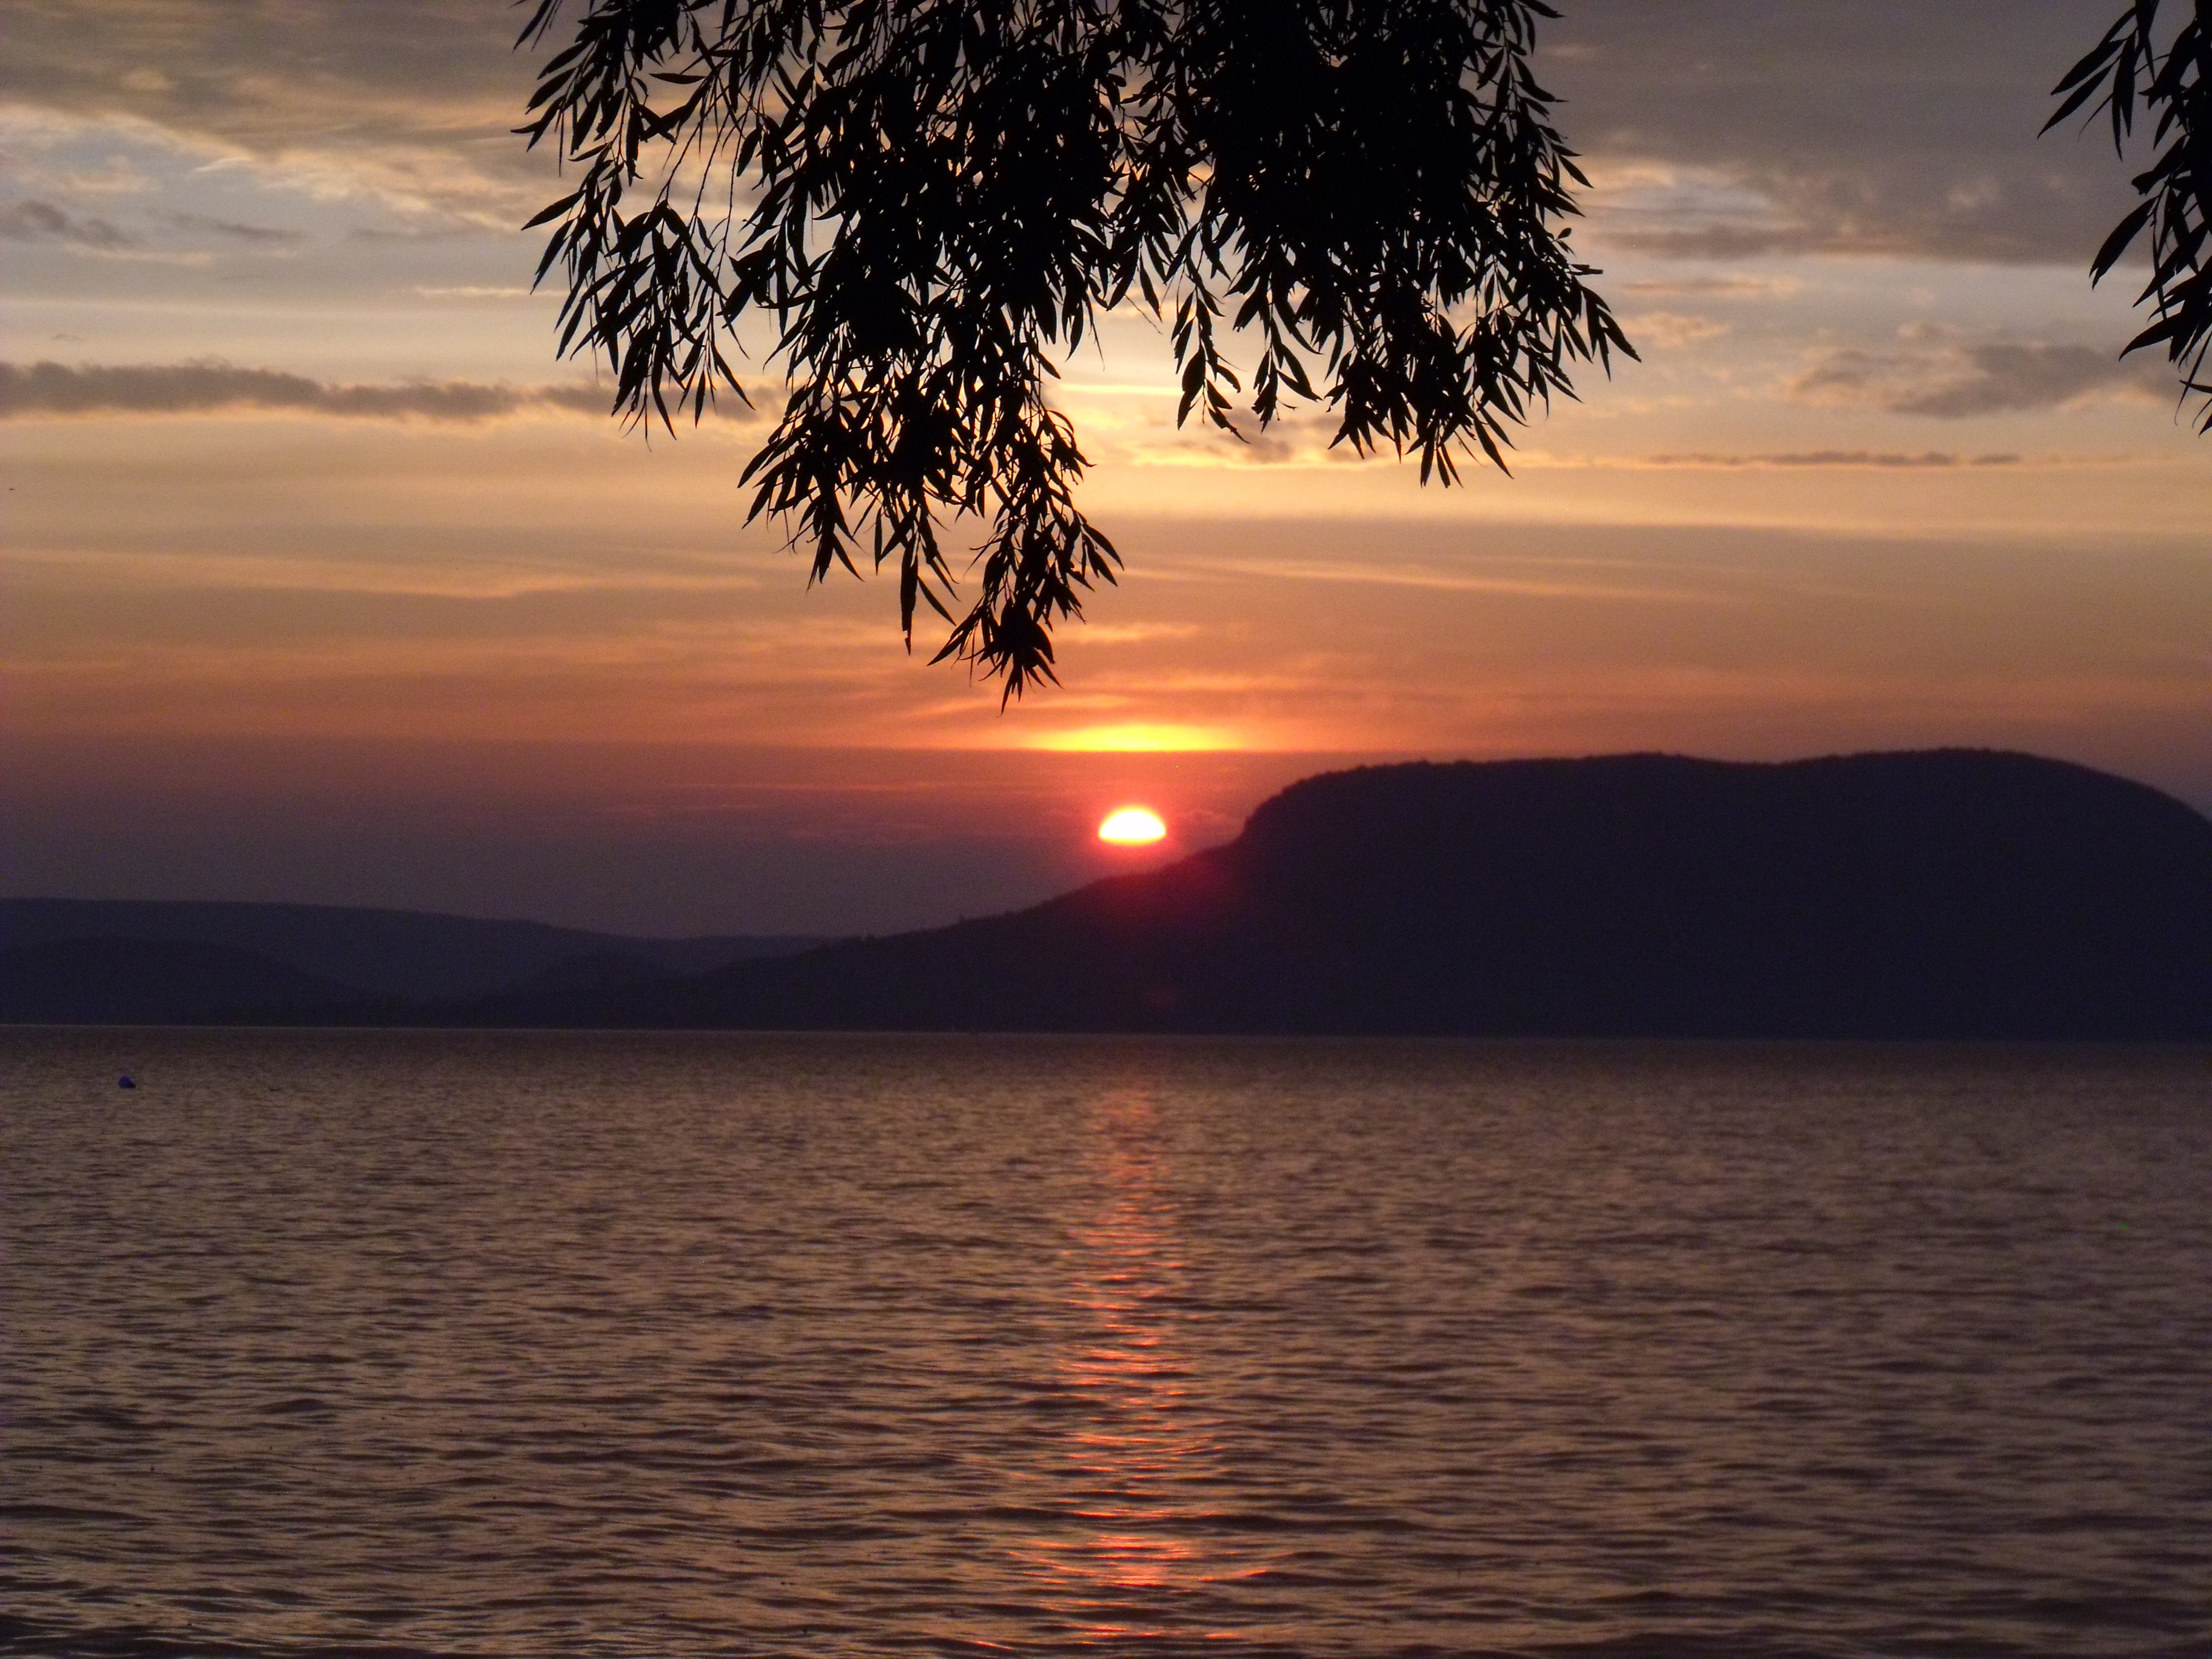
landscape, sea, nature, horizon, sunrise, sunset, sunlight, morning, lake, dawn, seagull, dusk, evening, reflection, afterglow, lake balaton, atmospheric phenomenon, badacsony